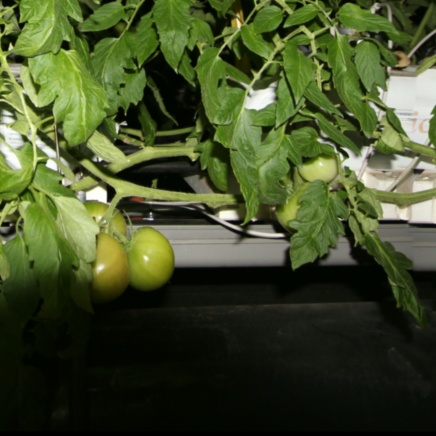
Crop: tomato